The Memory of Trees

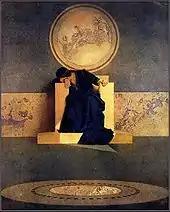
The album's cover is based on "The Young King of the Black Isles" (1906) by Maxfield Parrish.

During Enya's break from music, the Ryans moved home from Artane, a northern suburb of Dublin, to Killiney, County Dublin, which involved the relocation of Aigle Studio, their home recording facility where Enya had recorded her previous three albums, "Enya" (1987), "Watermark" (1988), and "Shepherd Moons". Prior to the move, Enya and Nicky would start to record in Artane but were required to finish albums in London as Aigle lacked the right equipment to do so, which Enya found difficult as working in the city was met with frequent distractions and high studio rental costs, compared to the "very intimate and personal" setting at home. Aigle was rebuilt as a separate building on the grounds and upgraded with new equipment designed and built according to their specifications, thus making "The Memory of Trees" Enya's first to be recorded entirely in Ireland. She described the two-storey studio: "It's very peaceful and quiet. Upstairs we have this long room with two big arc windows at either end with a piano looking out over the Wicklow Mountains".